Sancaktepe Stadium

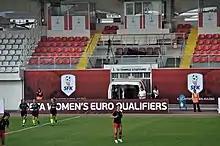
Sancaktepe Stadium haosts UEFA Women's Euro 2021 qualifying match between Turkey and Estonia.

On 4 October 2019, the stadium hosted the UEFA Women's Euro 2021 qualifying Group A match of Turkey against Estonia.